Transduction (physiology)

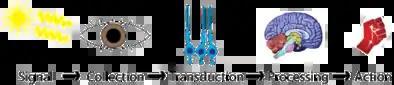
Principal steps of sensory processing.

In physiology, transduction is the translation of arriving stimulus into an action potential by a sensory receptor. It begins when stimulus changes the membrane potential of a sensory receptor.